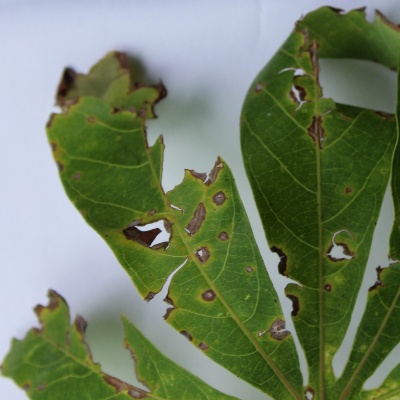
Crop: Cassava
Condition: brown spot